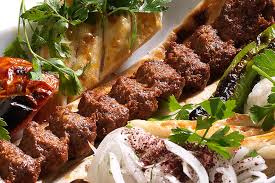
Yemek: kebap